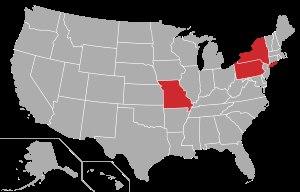
La College Hockey America est un groupement de sept universités gérant les compétitions de hockey sur glace de l'État de New York à l'Alabama et du Minnesota.